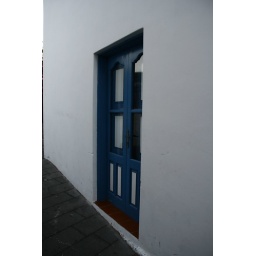
a blue door in the village